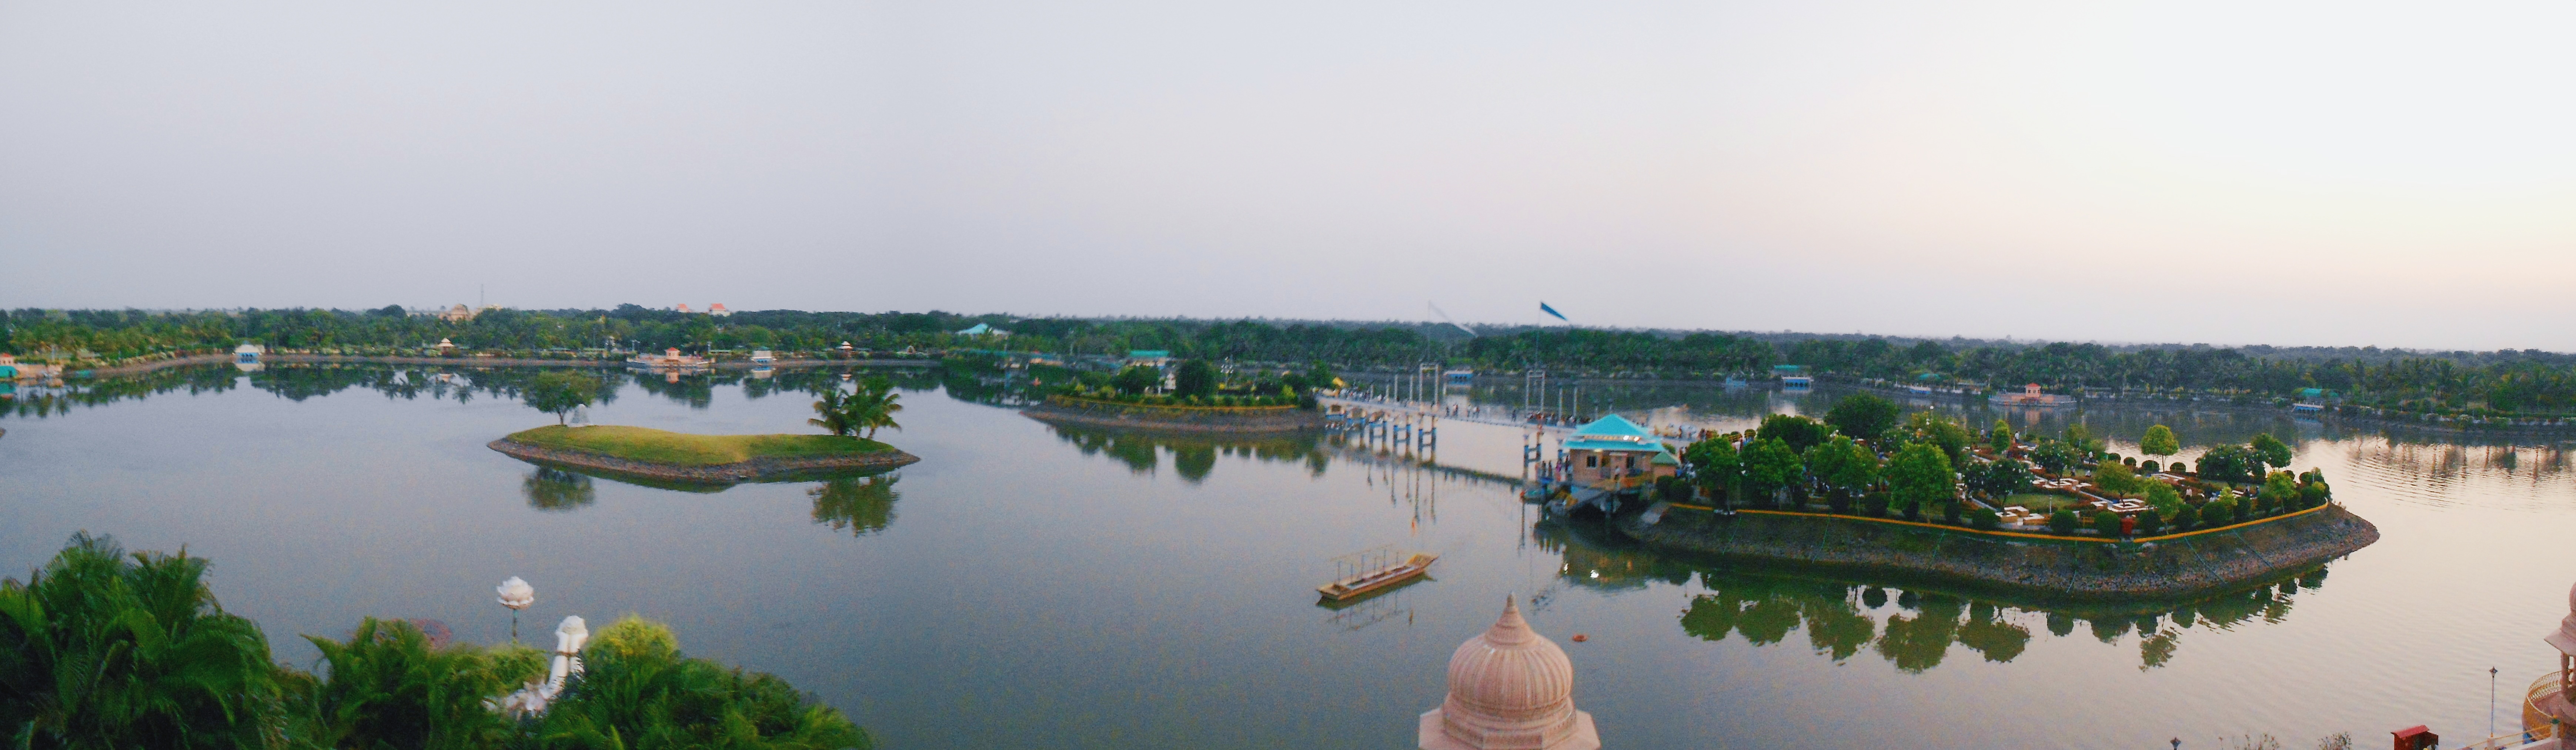
morning, lake, river, panorama, reflection, reservoir, tourism, waterway, wetland, atmospheric phenomenon